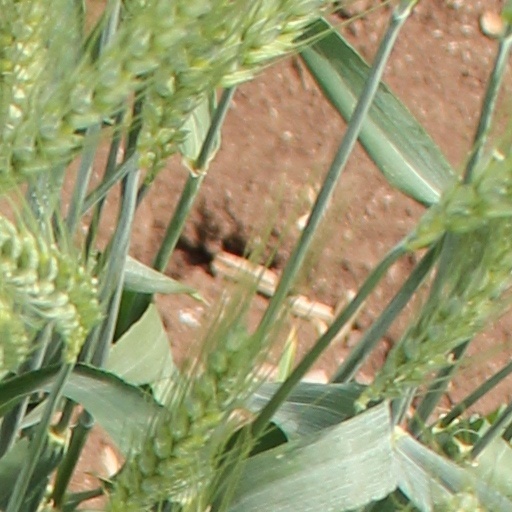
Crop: wheat